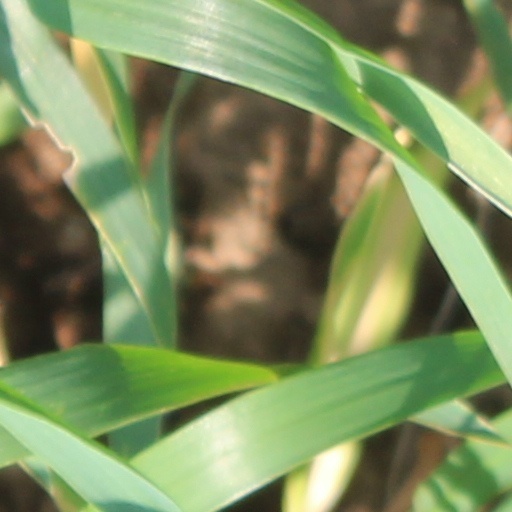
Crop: wheat